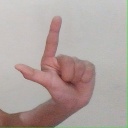
अक्षर: ल